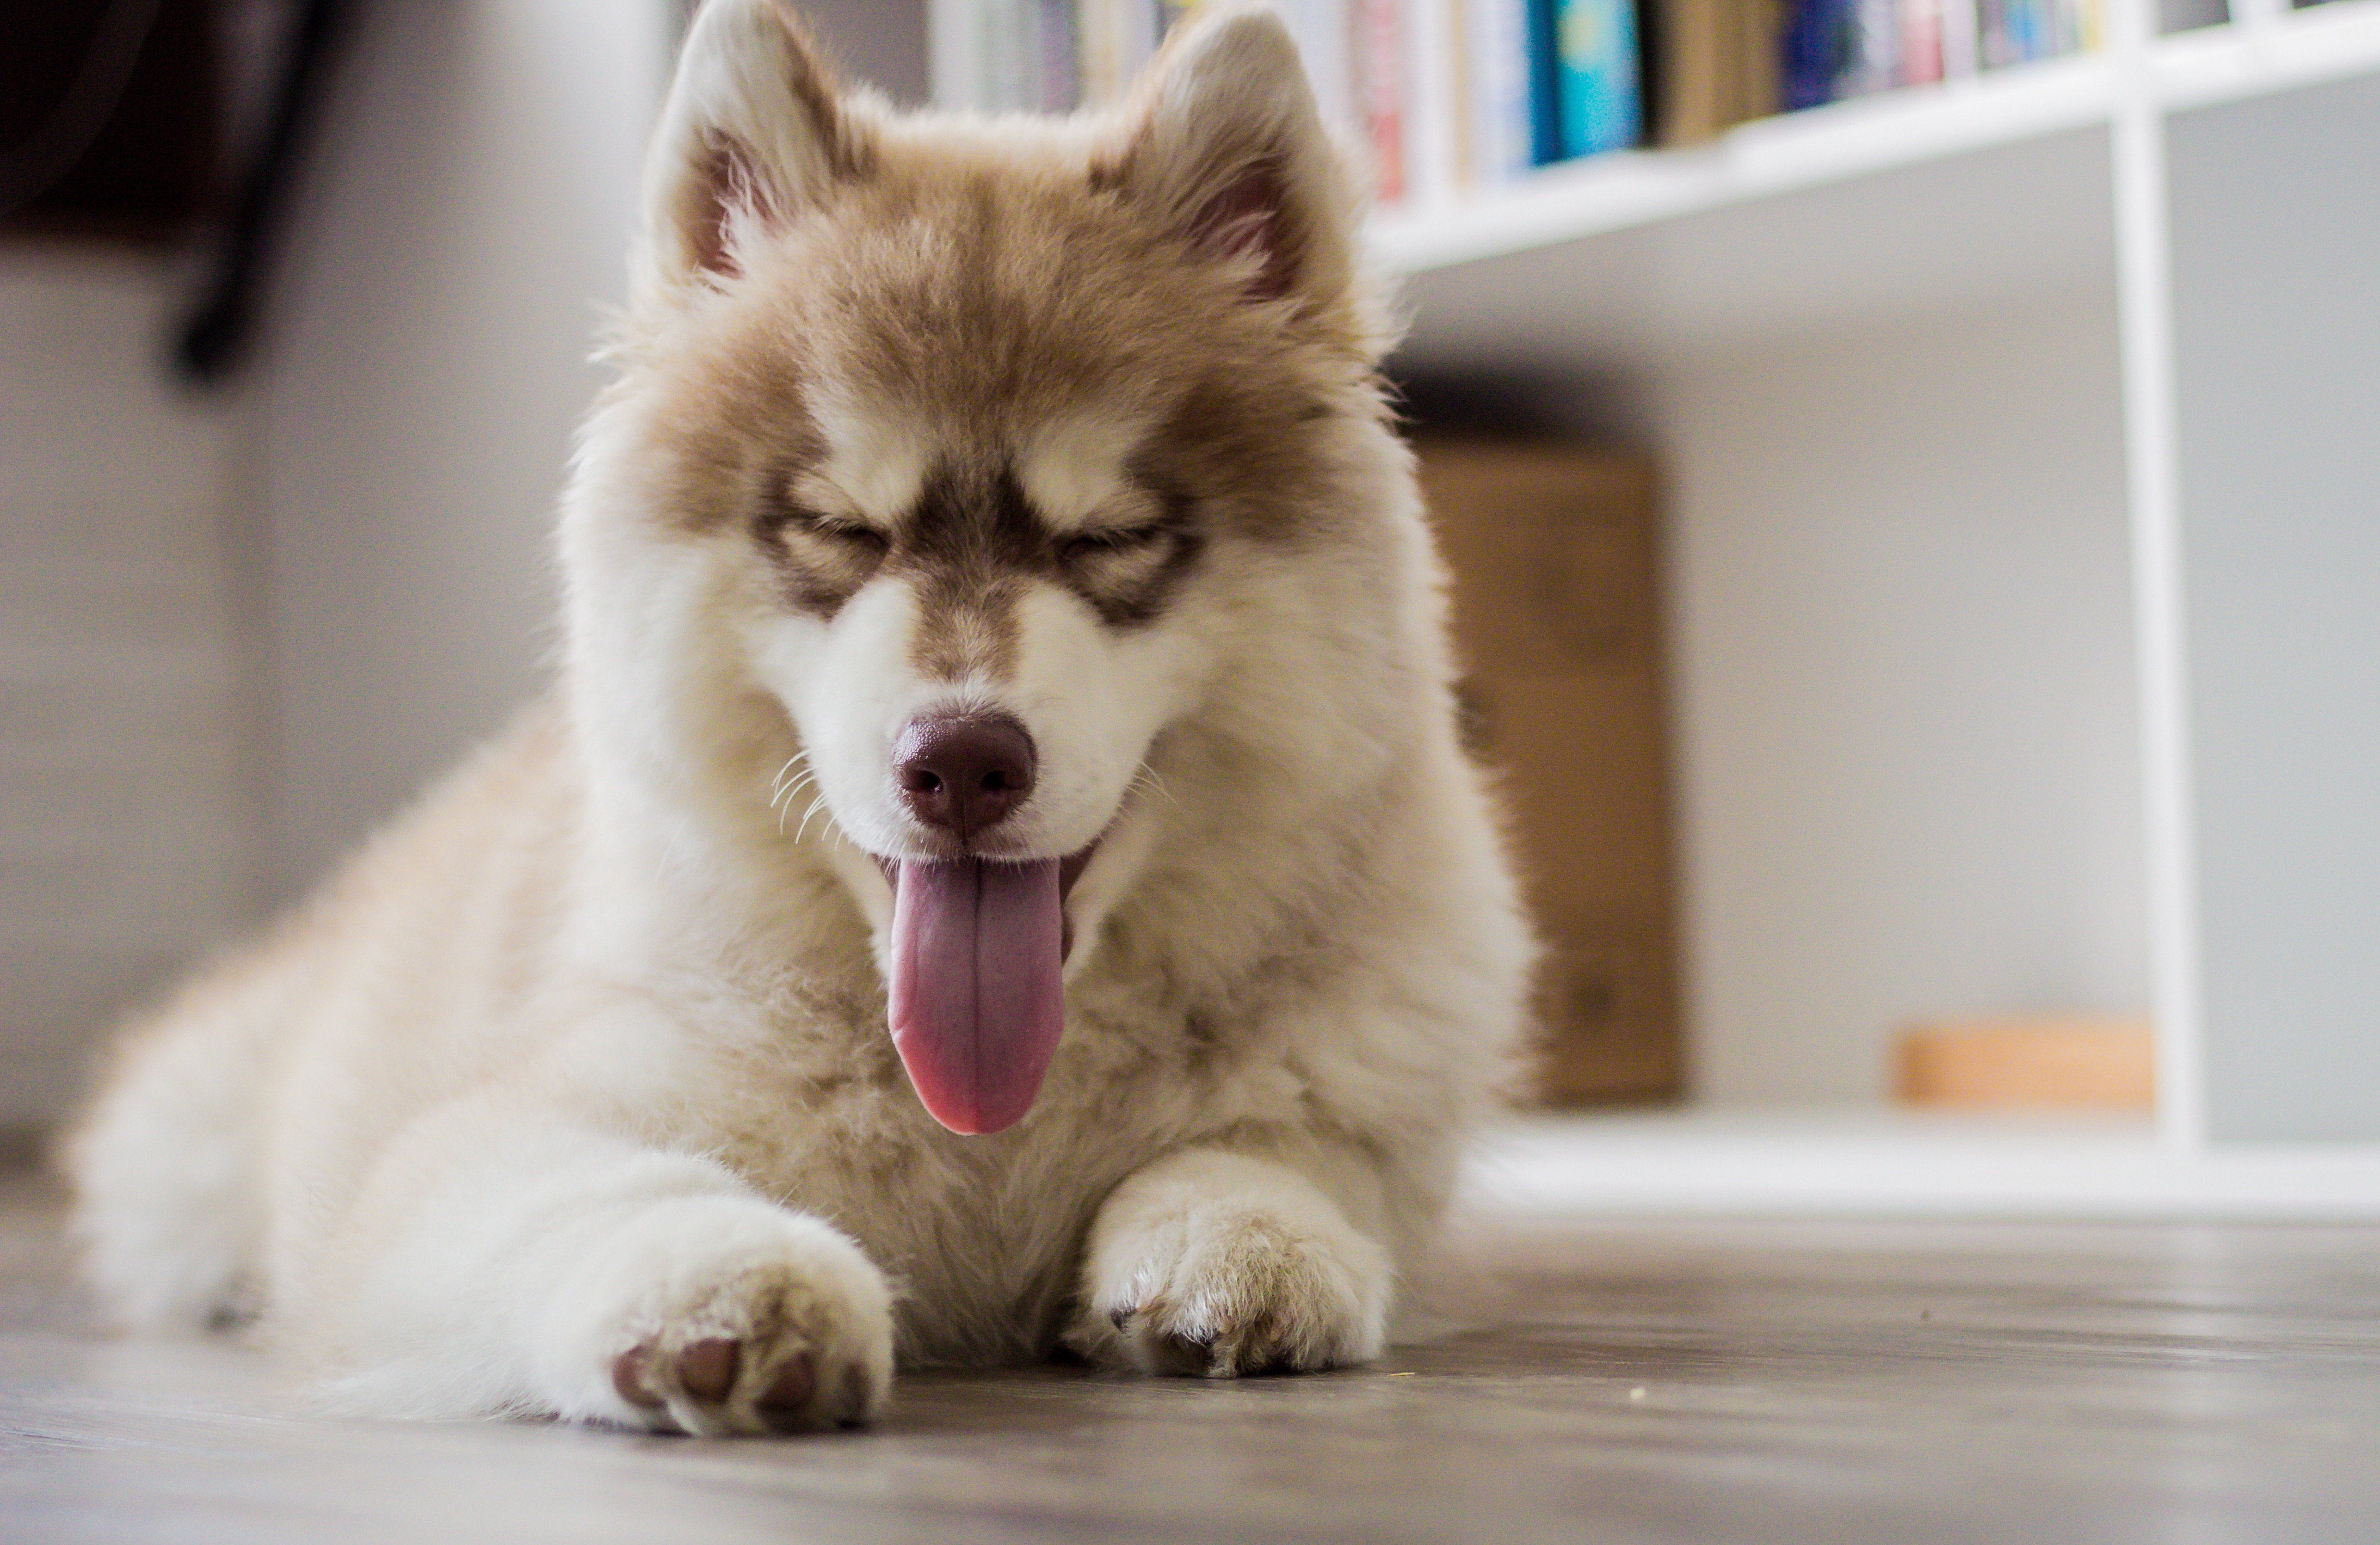
puppy, dog, mammal, vertebrate, dog breed, samoyed, siberian husky, alaskan malamute, dog like mammal, dog breed group, greenland dog